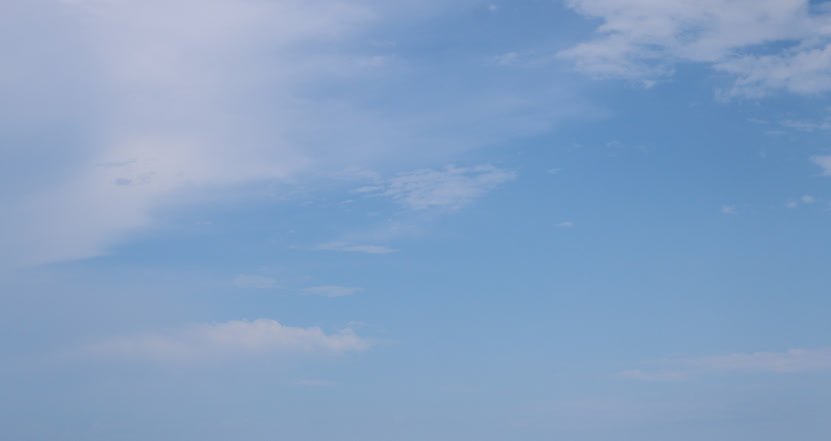
Cloud type: Cirrostratus